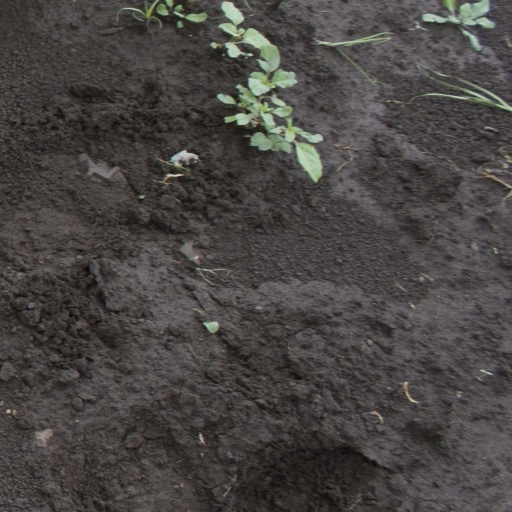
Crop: soybean